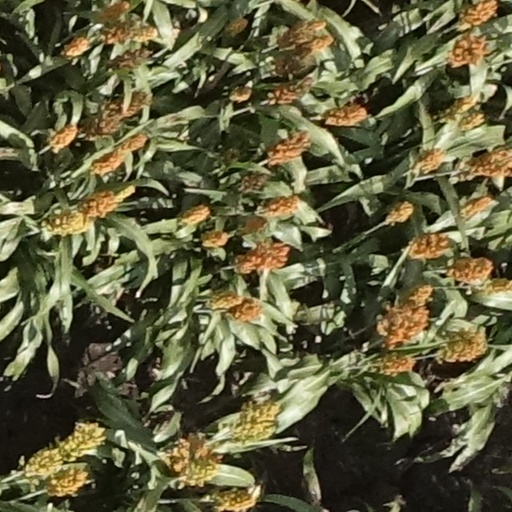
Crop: sorghum